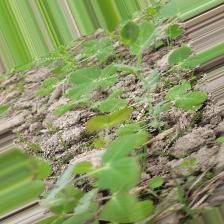
Label: Lentil Rust